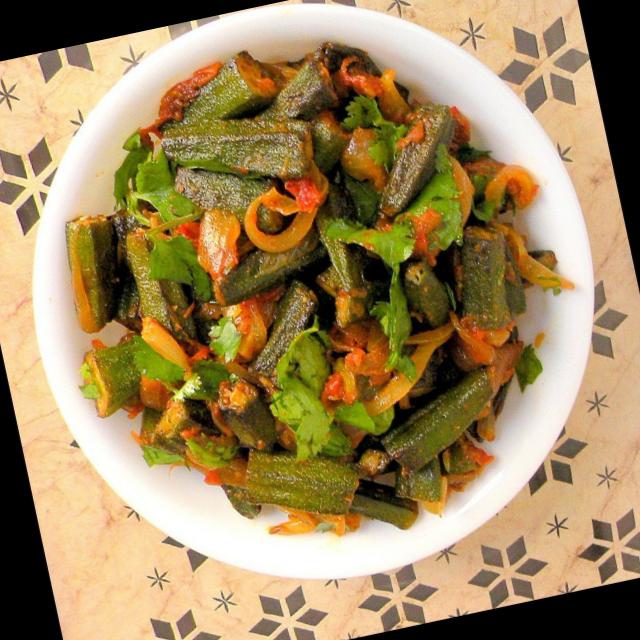
Dish: bhindi_masala